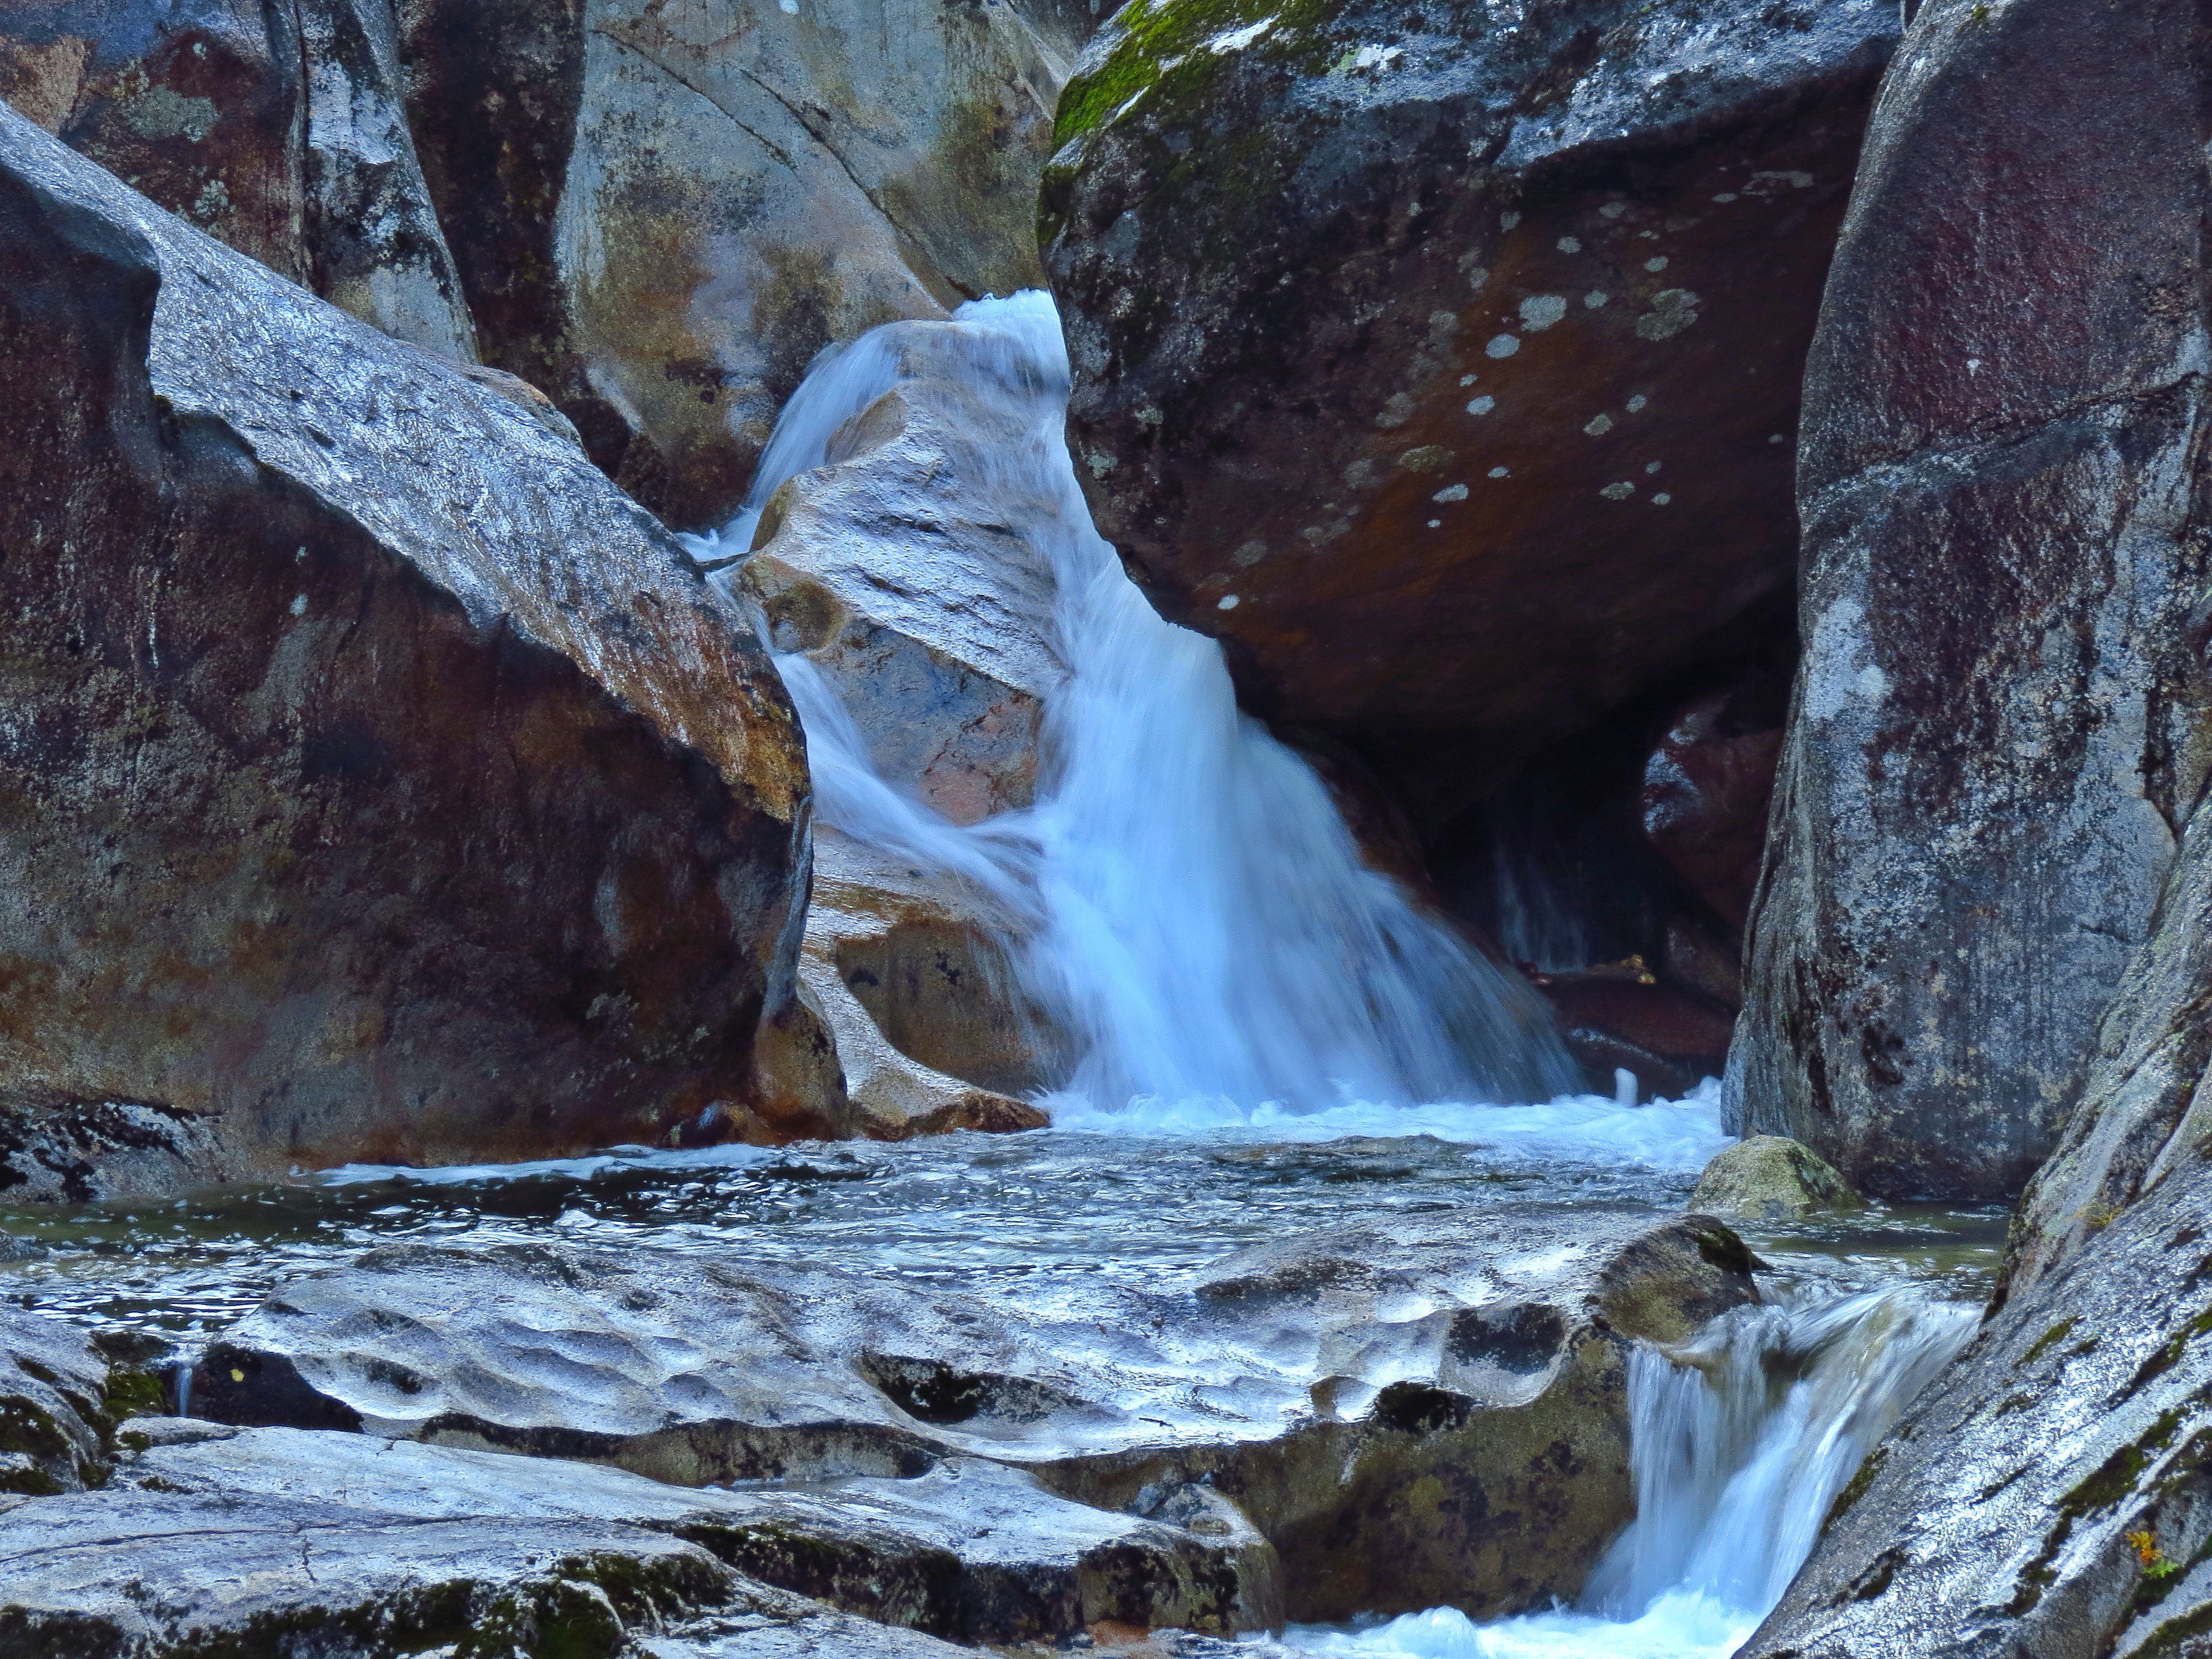
water, nature, rock, waterfall, wilderness, winter, river, valley, formation, cliff, stream, ice, rapid, canyon, terrain, material, body of water, spain, geology, naturaleza, galicia, pontevedra, paisajes, lanscape, water feature, espana, ggl1, gaby1, alama, canonsx40hs, rioxesta, li ares